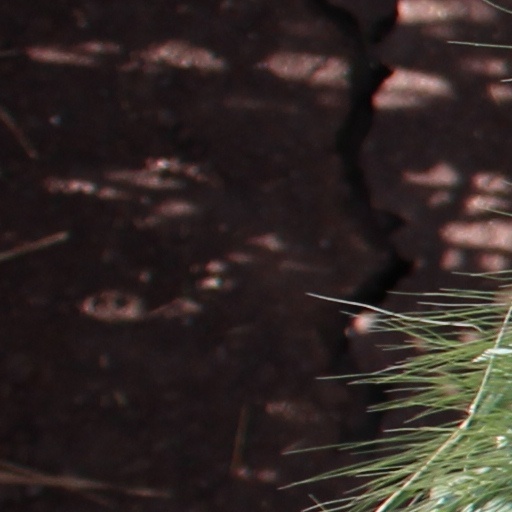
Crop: wheat